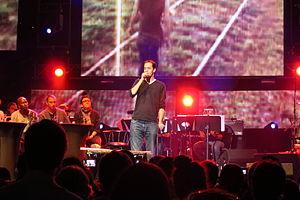
Grand Corps Malade au Parc de la Francophonie de Québec dans le cadre du Forum mondial de la langue française 2012.
Fabien Marsaud dit Grand Corps Malade est né le 31 juillet 1977 au Blanc-Mesnil, est un slameur, poète, auteur-compositeur-interprète et réalisateur français.